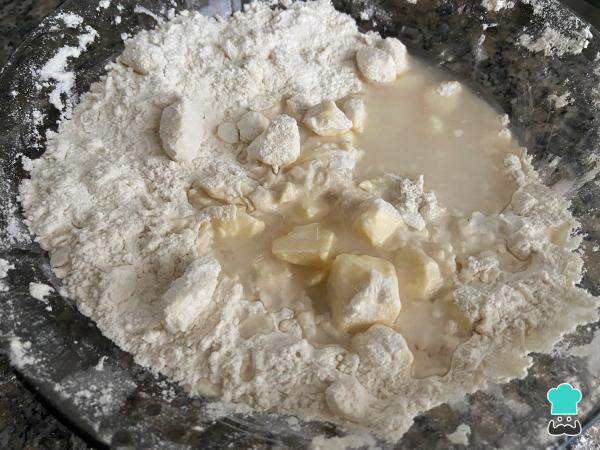
Poco a poco, añade las cucharadas de agua fría. A continuación, integra con ayuda de un cornet o cuchara para no transferir demasiado calor con la mano, tampoco debes amasar demasiado. Por el contrario, se formará el hojaldre.